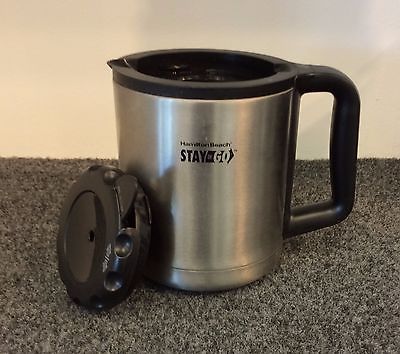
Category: coffee maker